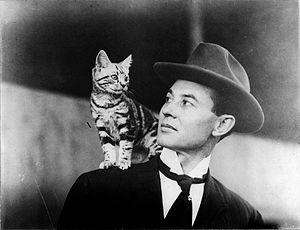
John Bevins Moisant était un aviateur américain d'origine franco-canadienne, connu en tant qu'auteur de la première traversée de la Manche avec un passager et créateur d'un cirque volant avec son frère : The Moisant International Aviators.
Cette liste de chats célèbres répertorie les chats qui ont connu une certaine notoriété.